Machismo

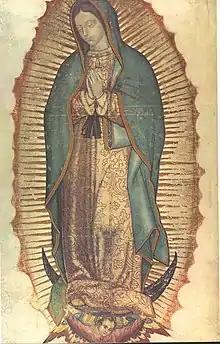
"Marianismo" derives from Roman Catholic and Hispanic American beliefs about Mary, mother of Jesus, providing a supposed ideal of true femininity as the "absolute role model" for adult and young Hispanic/Latina women.

The power difference in the relationship between men and women in Latin America not only creates the social norm of "machismo", but by consequence also creates its female counterpart, the social concept of "marianismo", a concept supported and promoted by women in which the idea is that women are meant to be pure and wholesome. It defines standards for the female gender role in Hispanic American folk cultures, and is strictly intertwined with "machismo" and Roman Catholicism. "Marianismo" revolves around the veneration for feminine virtues like interpersonal harmony, inner strength, self-sacrifice, family, chastity, and morality among Hispanic/Latina women. More ideals regarding the female gender role held within "marianismo" in Hispanic American culture include those of feminine passivity, sexual purity, and self-silencing. Evelyn Stevens, political scientist, states: "[I]t teaches that women are semi-divine, morally superior to and spiritually stronger than men."